Griechische und römische Götter- und Heldensage

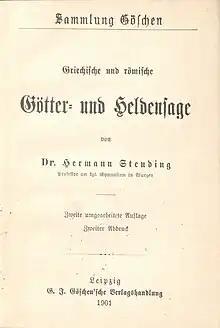
Title page

Griechische und römische Götter- und Heldensage (English: "Greek and Roman mythology") is a book written by Hermann Steuding (1850-1917), which was published 1897 in Leipzig by G.J. Göschen. This book is a second edition of the original work ""Griechische und römische Mythologie"" published in 1892. The book offers an overview of the origins of Greek and Roman mythology. Since its publication, it has been reworked and translated multiple times and is his most famous publication. His work was well received, and has been described as valuable by proficient scholars.